1940 Canberra air disaster

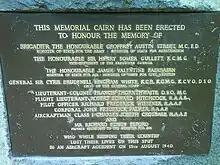
Plaque of Memorial Cairn (1960) at the site of the disaster

The Perth "Daily News" reported: "The plane was seen by watchers at the Canberra Aerodrome and the Air Force station to circle the drome, and then rise and head south. It disappeared behind a low tree-dotted hill. There was an explosion and a sheet of flame, followed by a dense cloud of smoke... The Canberra Fire Brigade and ambulances from Canberra and Queanbeyan, across the border in New South Wales, as well as several Air Force tenders, arrived soon afterwards and fire extinguishers were played on the blazing wreckage. After about half-an-hour, when the blaze had died down, it was seen that the entire undercarriage, wings and structural supports of the plane had been torn away and were a smouldering mass in which were the charred bodies of those on board."